Cocktail

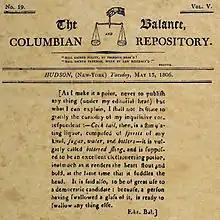
The first known definition of a cocktail, by Harry Croswell

The term "cocktail" can refer to a wide variety of drinks; it is typically a mixed drink containing alcohol.